Burns Clubs

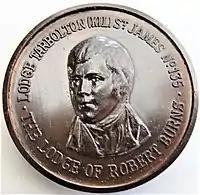
Masonic Penny from Lodge St James.

The Irvine Burns Club, originally formed in the Milne's Inn (now The Crown Inn) is now based in Wellwood House, Eglinton Street, and has an unbroken history dating back to 2 June 1826. The club had twelve founding members of whom five were known to Robert Burns, and two were once his close friends. The original minute of the meeting reads: